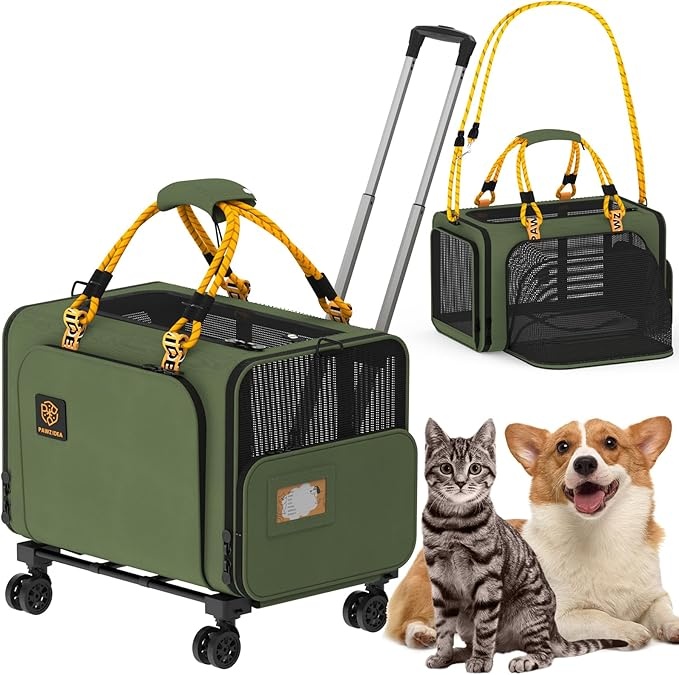
PAWZIDEA Expandable Pet Carrier with Wheels, 24x16x16in Large Cat Carrier for 2 Cats, Soft-Sided Dog Carriers for Small Medium Dog, Collapsible Rolling Travel Bag w/Telescopic Handle, XL Stroage Bag
About This Expandable for Spacious Comfort —Zip open the front to double the space, comfortably fits 2 large cats or a small/medium dog on long trips. Soft-sided pet carrier (24x16x16in) ensures your pet can stretch and relax. Rolling design makes it perfect for outdoor travel, airport, or daily vet visits. Durable Frame & Smooth Mobility —Upgraded steel frame and thickened Oxford fabric prevent collapse, supporting up to 70lbs without compromising stability. Four 360° silent swivel wheels ensure effortless movement and a stress-free experience for your pet. Adjustable telescopic handle offers easy control and height options for pet owners. Recommended pet comfort weight: under 55lbs. Safe & Convenient Features —Features a spacious side pocket to hold treats, toys, and travel documents for outdoor convenience. Includes a customized ID card for your pet’s info. Self-locking zippers and dual safety leashes work together to prevent escapes. Solid PP board bottom prevents leaks, with a removable double-sided pad for easy cleaning. Easy Access & Excellent Ventilation —Top-load design with two independent side openings allows easy pet entry/exit from either side. Durable anti-scratch and chew-proof mesh provides excellent visibility and airflow, keeping your pet comfortable and secure in the rolling travel bag. 4-in-1 Versatile, Travel Crate, Rolling Bag, Car Seat, Shoulder Bag —Converts to a secure car seat, easily attaching to your car’s seat belt for a stable ride. The detachable shoulder strap doubles as a dog leash, and the shoulder pad doubles as poop bag dispenser. Folds flat for compact storage when not in use. Not Airline Approved — Pet Carrier: 24” L x 16” W x 16” H. While this carrier offers spacious comfort, please verify airline size requirements. If the 2-inch D-ring carabiner breaks, contact PAWZIDEA by email or customer service for a FREE replacement. Overview Color : Forest Green, 24"L x 16"W x 16"H Brand : PAWZIDEA Product Dimensions : 24"L x 16"W x 16"H Material : ECO FRIENDLY, RECYCLED FABRICS & MESH Special Feature : Adjustable Shoulder Strap, Breathable, Foldable, If the 2-inch D-ring carabiner breaks, contact PAWZIDEA by email or customer service for a FREE replacement., Self-Locking Zipper Adjustable Shoulder Strap, Breathable, Foldable, If the 2-inch D-ring carabiner breaks, contact PAWZIDEA by email or customer service for a FR… See more
Brand: PAWZIDEA-Inlovejoywelive
Category: Animals & Pet Supplies > Pet Supplies > Pet Carriers & Crates > Rolling Carriers